Culture of Northern Cyprus

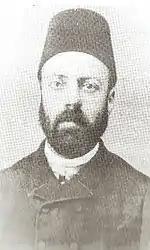
Kaytazzade Mehmet Nazım, an early Turkish Cypriot poet

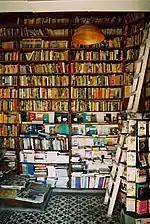
The historical Rüstem Bookshop in North Nicosia.

Poetry is the most widely published form of literature in Northern Cyprus. Turkish Cypriot poetry is based on both the effects of Turkish literature and the culture of the island of Cyprus, along with some reflection of the British colonial history.